Domestication of the horse

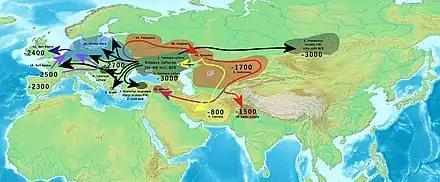
The dispersal of the DOM2 genetic lineage, believed to be the ancestor of all modern domesticated horses, is linked with the populations which preceded the Sintashta culture and their expansions.

A 2014 study compared DNA from ancient horse bones that predated domestication and compared them to DNA of modern horses, discovering 125 genes that correlated to domestication. Some were physical, affecting muscle and limb development, cardiac strength and balance. Others were linked to cognitive function and most likely were critical to the taming of the horse, including social behavior, learning capabilities, fear response, and agreeableness. The DNA used in this study came from horse bones 16,000 to 43,000 years ago, and therefore the precise changes that occurred at the time of domestication have yet to be sequenced.